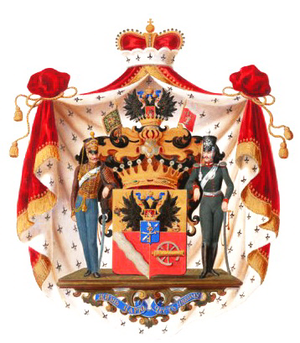
Vassiltchikov est le nom d'une famille de la noblesse princière russe.